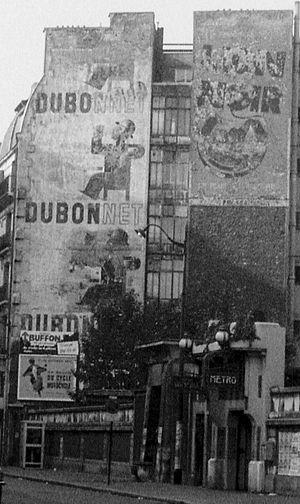
Dubonnet est une marque de vermouth aromatisé essentiellement au quinquina, qui se décline en rouge et blanc. Elle a été créée par le chimiste français Joseph Dubonnet.